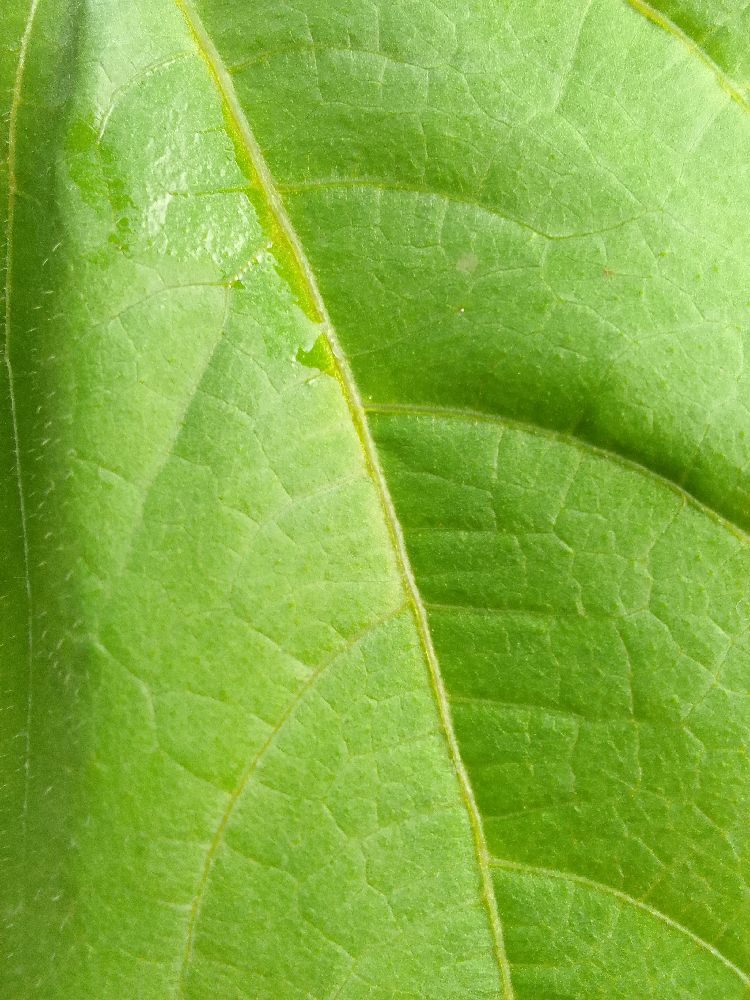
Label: healthy